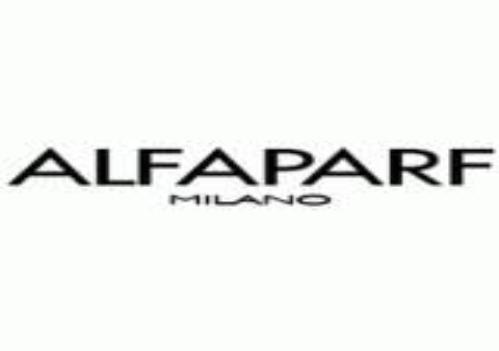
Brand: ALFAPARF
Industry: Necessities